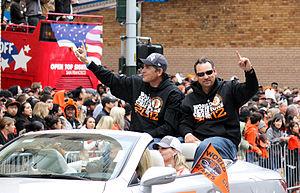
Mark Allan Gardner est un ancien lanceur droitier de baseball ayant joué dans les Ligues majeures de 1989 à 2001.